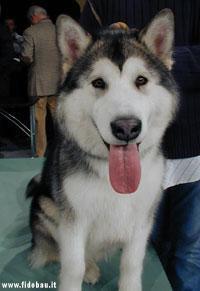
malamute